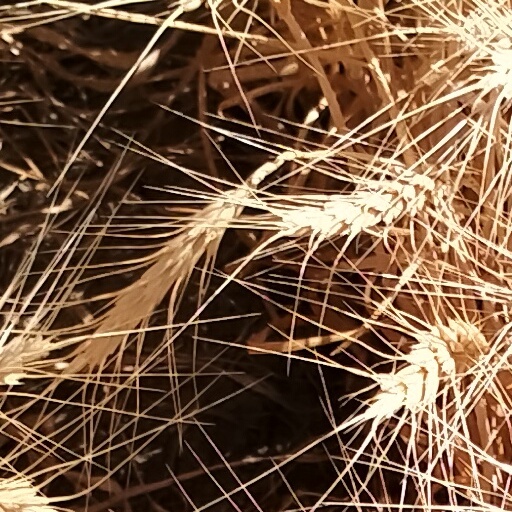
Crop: wheat